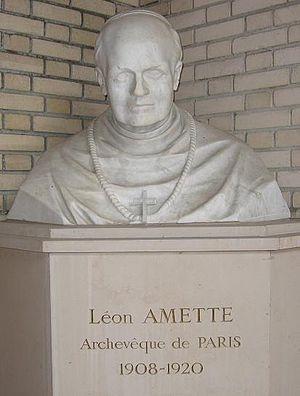
Léon Adolphe Amette, né le 6 septembre 1850 à Douville-sur-Andelle, décédé le 29 août 1920 à Antony près de Paris, est un prélat français qui fut cardinal et archevêque de Paris.